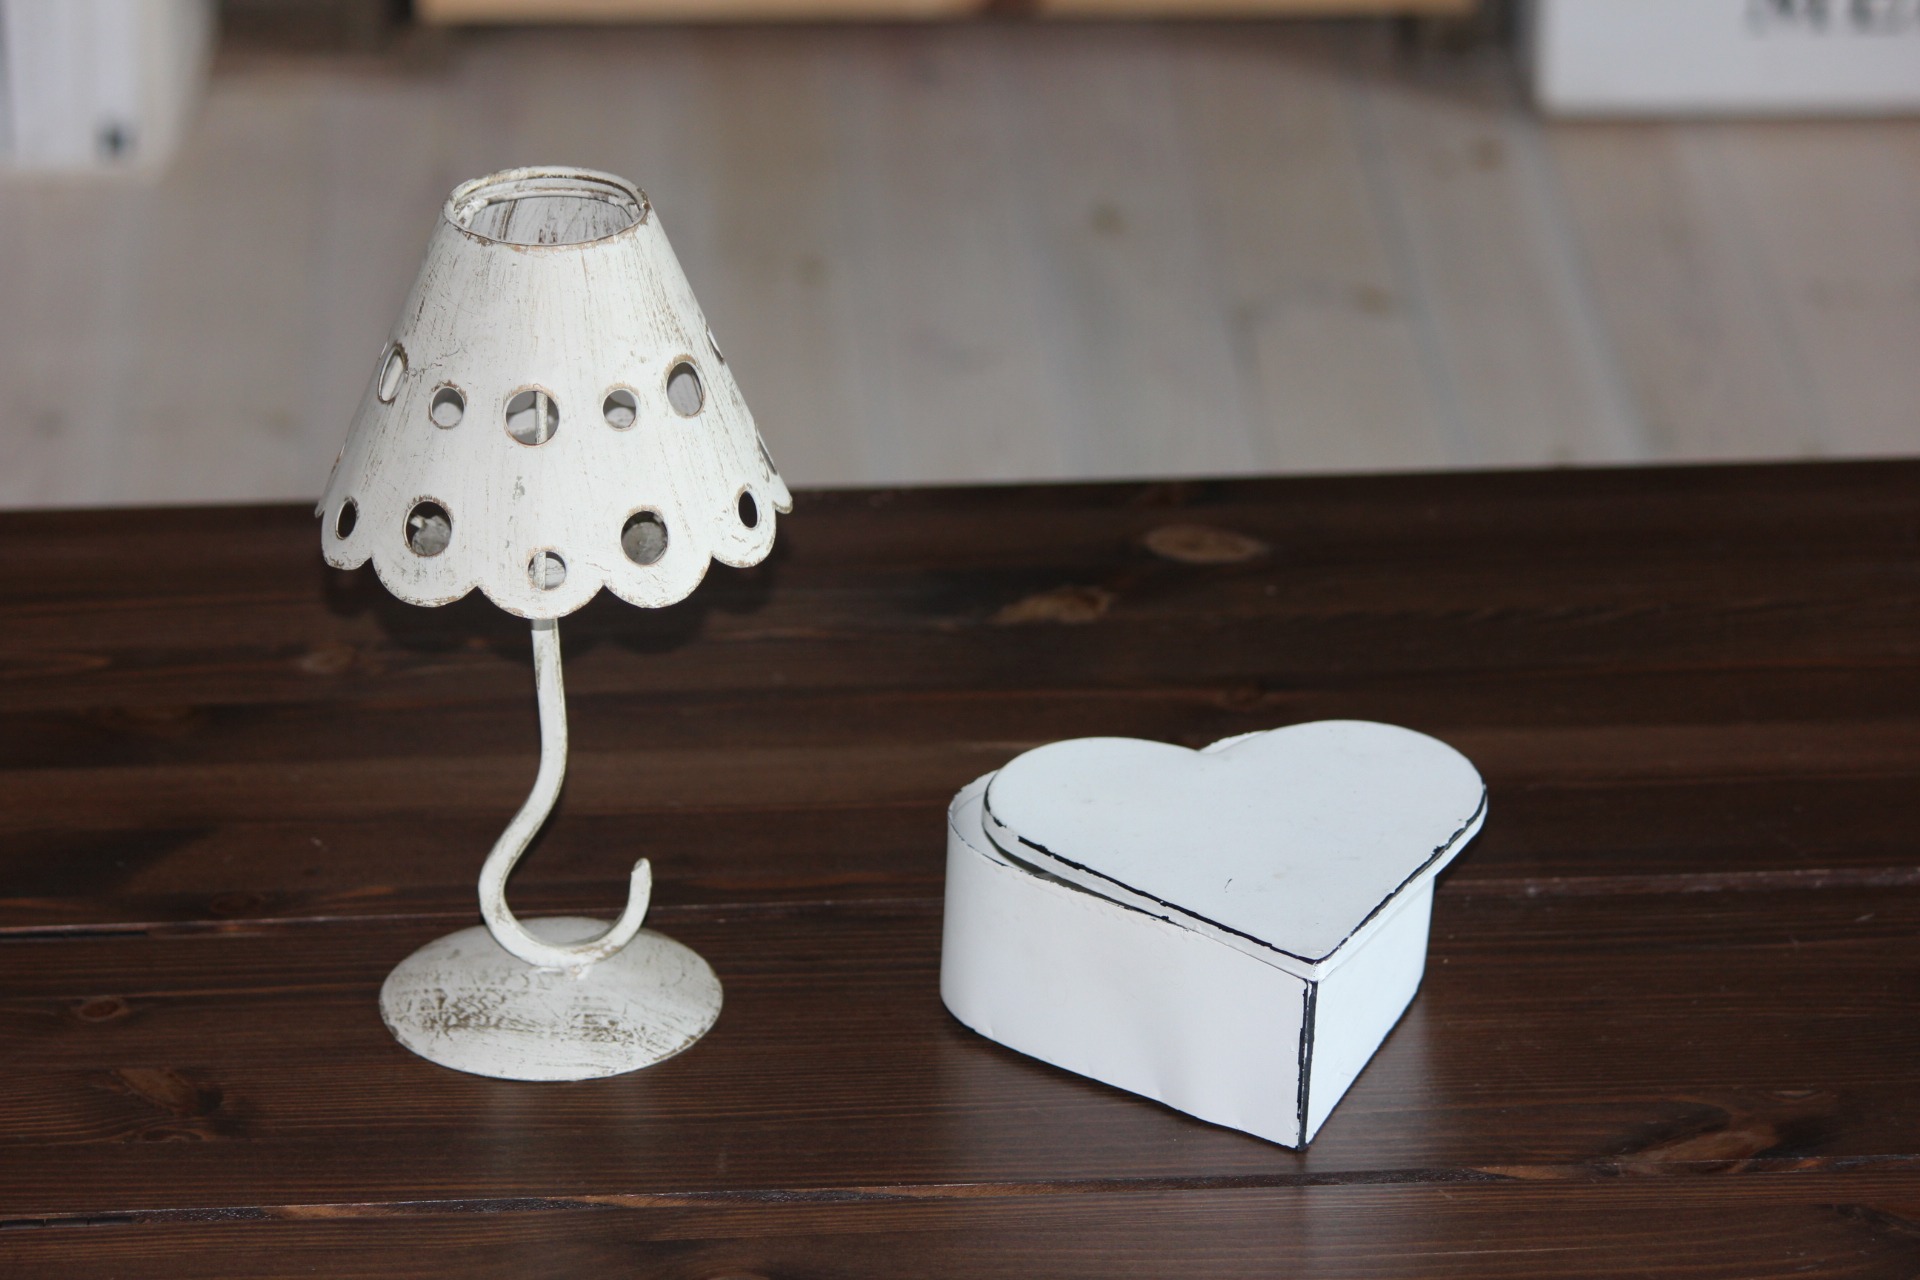
table, wood, white, ceramic, living room, lighting, ornament, art, design, shape